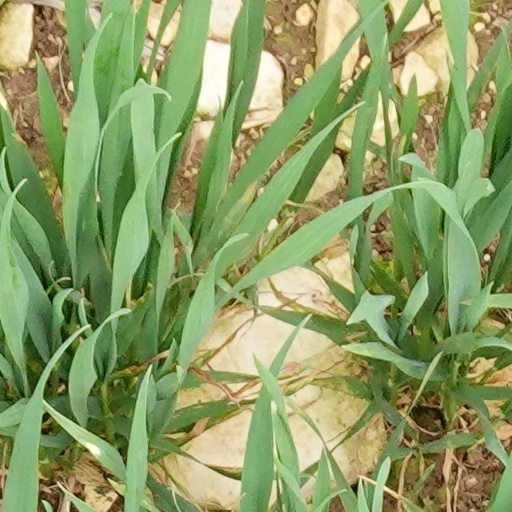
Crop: wheat